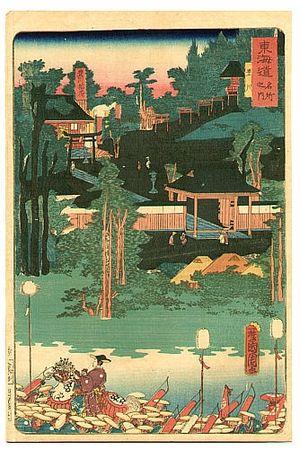
Toyohara Kunichika, né le 30 juin 1835 – mort le 1ᵉʳ juillet 1900 est un artiste d'estampes japonaises ukiyo-e. Doué d'un talent qui se révèle dès l'enfance, il est à treize ans l'élève de l'artiste ukiyo-e le plus notable d'Edo à ce moment, Kunisada. Son profond intérêt pour le théâtre kabuki et la grande connaissance qu'il en a le mènent à centrer son œuvre sur les estampes d'acteurs de kabuki ainsi que sur la représentation de scènes des pièces populaires de l'époque.